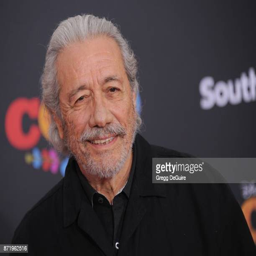
actor arrives at the premiere